List of paintings by Jean-Auguste-Dominique Ingres

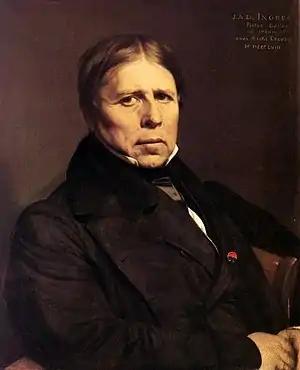
"Self-Portrait at Seventy-Eight", 1858, 62 x 51 cm.

This is an incomplete list of paintings by the French neoclassical painter Jean-Auguste-Dominique Ingres (1780–1867). Although he considered himself a classicist in the tradition of Nicolas Poussin and Jacques-Louis David and had a longstanding rivalry with Eugène Delacroix, some of his later works included elements of romanticism and orientalism. Despite his desire to be seen as a great history painter, traditionally viewed as the most important genre of painting, it is his portraits, both painted and drawn, rather than his history paintings that are recognized as his greatest legacy. His expressive distortions of form and space made him an important precursor of modern art, influencing Picasso, Matisse and other modernists.